Describe the emotion expressed in this image:  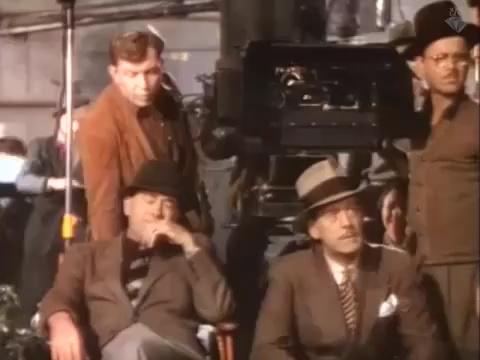
This person displays Pain, valence and arousal with low intensity.